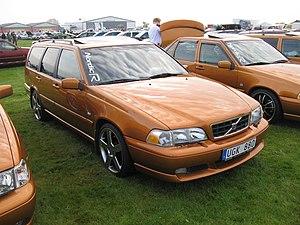
La Volvo V70 est un break du constructeur automobile suédois Volvo. Il a pris la succession du break 850 en 1996. Au printemps 2000 est apparue la seconde génération. Depuis l'été 2007 la troisième génération est disponible. Une déclinaison SUV XC70 est disponible depuis 1997.